Bruce Beutler

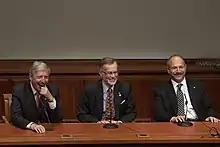
Jules A. Hoffmann, Göran K. Hansson (chairman of the Nobel Committee for Physiology or Medicine) and Beutler

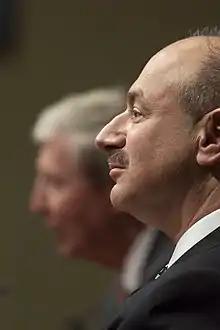
Jules A. Hoffmann (background) and Beutler

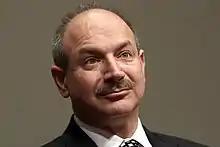
Bruce Beutler at the Nobel Prize press conference at Karolinska, Solna

Bruce Beutler was the third son of Ernest Beutler (1928-2008) and Brondelle May Beutler (née Fleisher; 1928-2019). His siblings included two older brothers (Steven [b. 1952] and Earl [b. 1954]), and a younger sister, Deborah [b. 1962]).